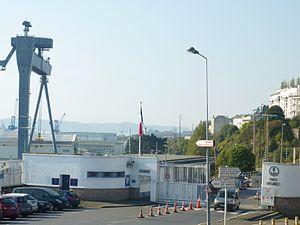
Brest Recouvrance
Recouvrance est le nom d'un quartier historique de Brest situé rive droite de la Penfeld, la rivière le long de laquelle Brest s'est construite, avec son arsenal militaire. Le nom Recouvrance vient du fait que dans la paroisse de Sainte-Catherine, on honorait une statue de vierge, Notre-Dame de Recouvrance qui a donné son nom au quartier. Recouvrer la terre c'est retrouver la terre : on priait Notre-Dame de Recouvrance pour faire un bon retour à sa terre de départ.